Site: brandenburg
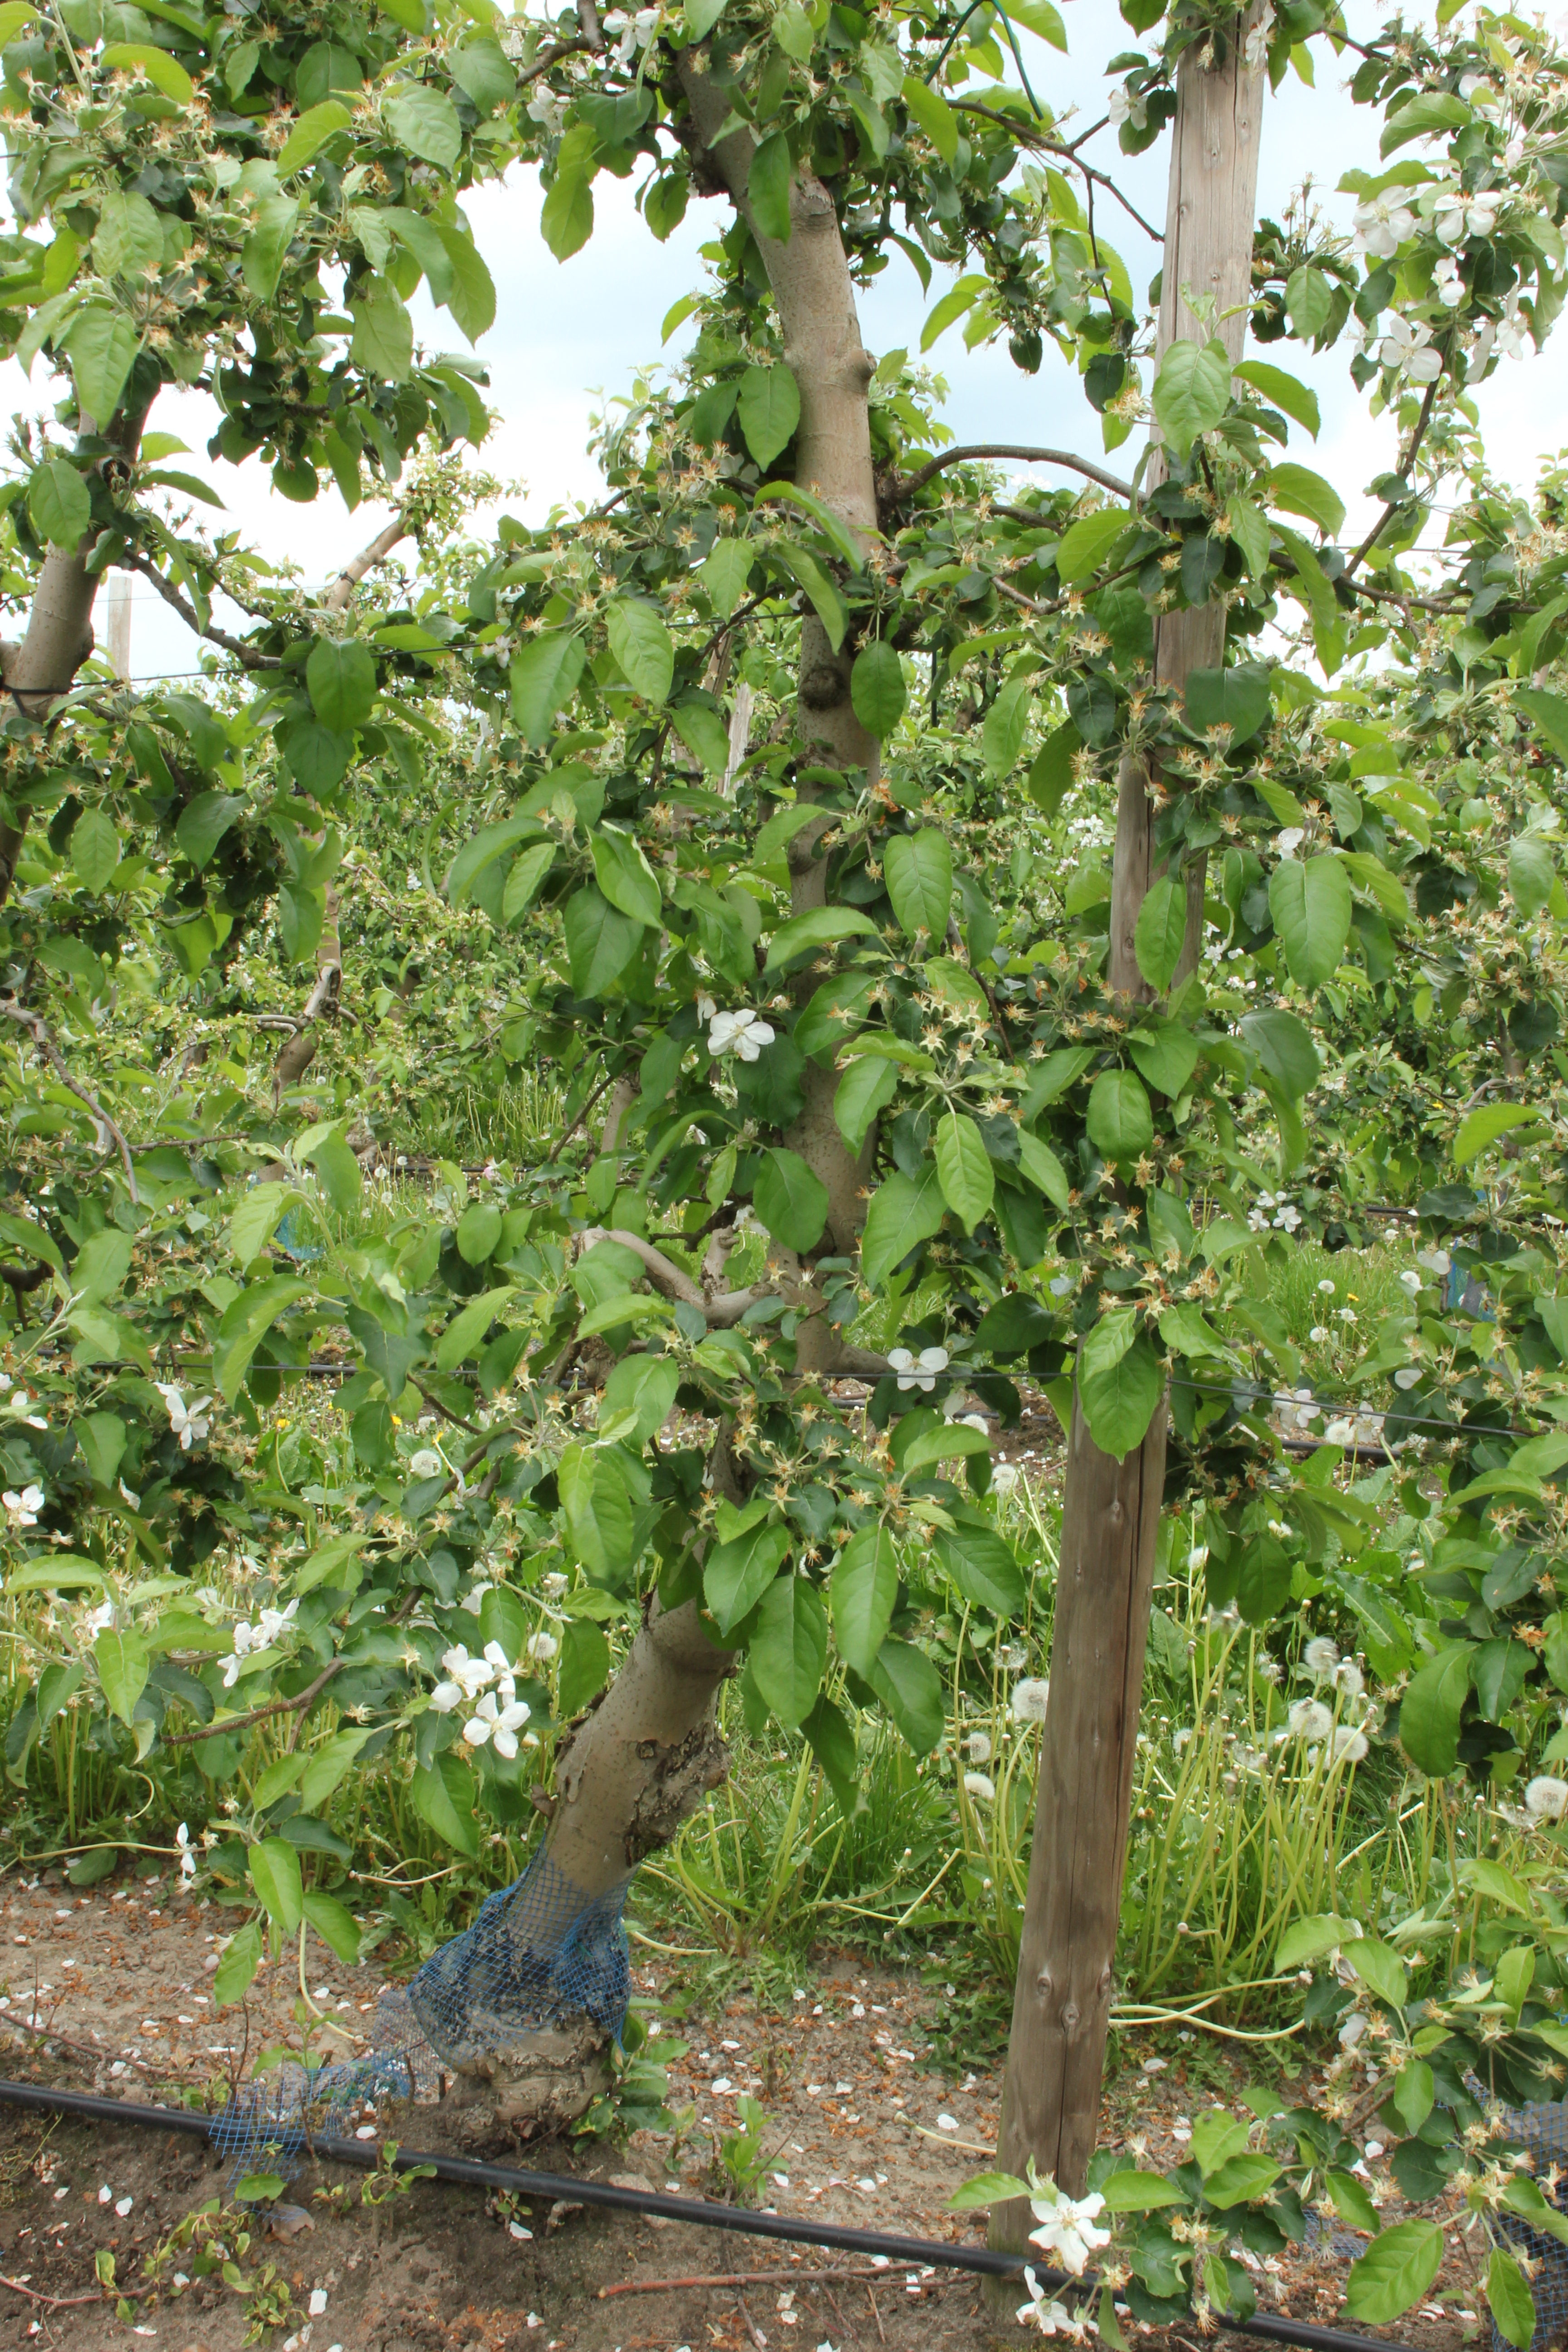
Growth stage (BBCH 67): Flowering